Culture of Finland

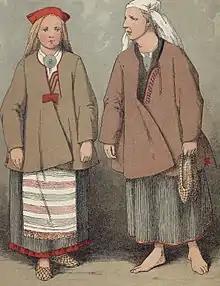
A peasant girl and a woman in traditional dress from Ruokolahti, eastern Finland, as depicted by Severin Falkman in 1882

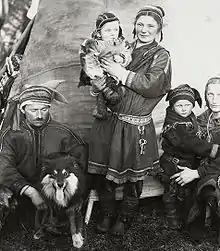
Sámi family in traditional costumes from Finland.

The majority ethnic group of Finland is the Finns. Most Finns speak Finnish as their mother tongue. The Finnish language is not an Indo-European language. It belongs to the Uralic language family. Finns are traditionally divided into subgroups ("heimo") based on their dialect, but these groupings have only minor importance due to 20th-century urbanization and internal migration.